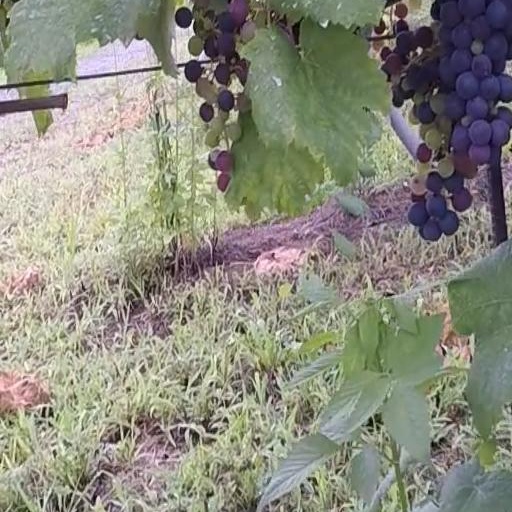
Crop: grape